Stoke Park, Buckinghamshire

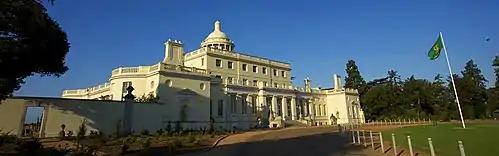

The Stoke Park estate's history dates back to the time of the Domesday Book. From 1066, the estate was inherited in a direct line of descent for 515 years until it had to be sold to the Crown in 1581 to pay the outstanding debts of Henry Hastings, 3rd Earl of Huntingdon, whose father Francis, the commander in chief of Henry VIII's army, had rebuilt the Manor House (part of which can still be seen today) in 1555.